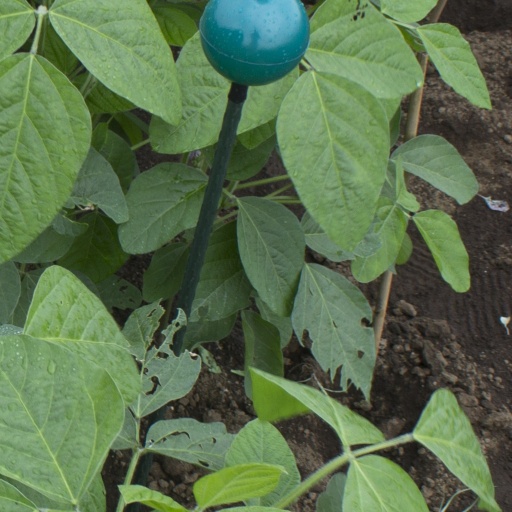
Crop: soybean